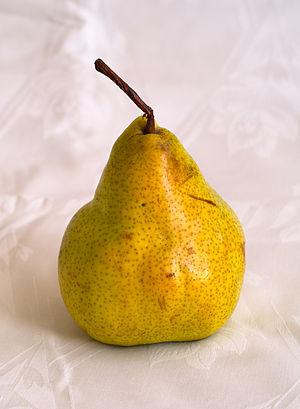
Packham's Thriumph a été obtenue par croisement : Belle Angevine X Williams Bon Chrétien, en Australie, en 1896, par M. Packham. Elle a été ensuite reçue en 1910 par la maison Barbier frères, à Orléans, envoyée des Établissements U. Wicks Nurseryman Payn Cham.